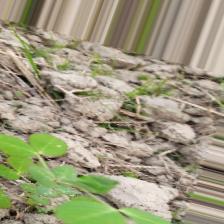
Label: Powdery Mildew